Callisthenes

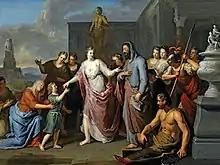
Olympias presenting the young Alexander the Great to Aristotle by Gerard Hoet, before 1733

Callisthenes was born in Olynthus sometime during 360 BCE. Little is known of his early childhood except that his mother Hero was the niece of Aristotle, and daughter of Proxenus of Atarneus and Arimneste; which made Callisthenes the great-nephew of Aristotle by his sister Arimneste, Callisthenes's grandmother. It is also known that Callisthenes was in the care of Aristotle by 347 BCE and studied under him as his student. Callisthenes spent much of his early life writing and traveling with Aristotle. His first literary work was an encomium to Hermias of Atarneus, but by 334 BC, he had written a few works including a series on Greek history and antiquarian writings, such as a registry of competitors for the Pythian Games for which Aristotle and Callisthenes are thanked. Based on the fact that a reference by Diodorus Siculus mentions Callisthenes’ historical accounts of Greek history, it can be assumed that Callisthenes was a historian of some repute before he began working with Alexander the Great. Callisthenes first met Alexander the Great, when Alexander began being tutored by Aristotle around the age of thirteen. Aristotle had been tasked by Philip II of Macedon to tutor the young Alexander in Mytilene. While both studying under Aristotle, Callisthenes and Alexander would have come to know each other as fellow students and pupils of Aristotle.